Clyno

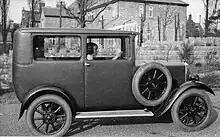
The fabric body of a Clyno motor car, 1920

Clyno debuted its first car at the 1922 motor show. The mainstay throughout their existence, the 10.8, designed by AG Booth had a 1368 cc 4-cylinder side-valve Coventry Climax model F engine fitted a Cox Atmos carburettor a 3-speed gearbox and sold for £250. Initially no differential was fitted but this was soon added. From 1926 four-wheel brakes were standardised. It was renowned for its reliability and economy. About 35,000 are thought to have been made including some sports versions and de luxe Royal models.